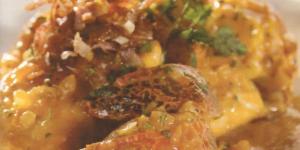
langosta a la americana casera